Under the Hood

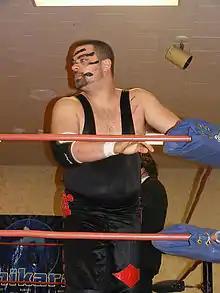
Eddie Kingston, who made his eighth successful defense of the Chikara Grand Championship at Under the Hood

In the seventh match of the event, The Young Bucks of Matt and Nick Jackson defended the Chikara Campeonatos de Parejas against the 1-2-3 Kid and Marty Jannetty. As with all tag team title matches in Chikara, the match was contested under two out of three falls rules. The defending champions won the first fall, pinning 1-2-3 Kid after a spike tombstone piledriver. Later, 1-2-3 Kid tied the match by pinning Nick with the "X-Factor". The Young Bucks won the third and final fall of the match by pinning 1-2-3 Kid with the "More Bang for Your Buck" to make their third successful defense of the Campeonatos de Parejas.